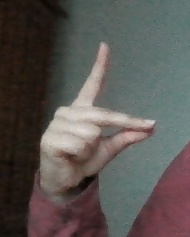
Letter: ta